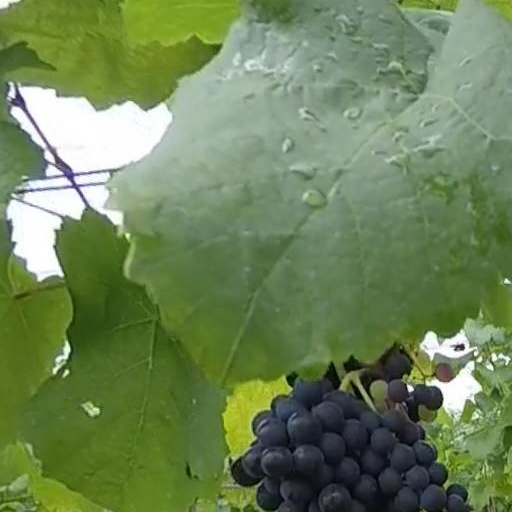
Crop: grape